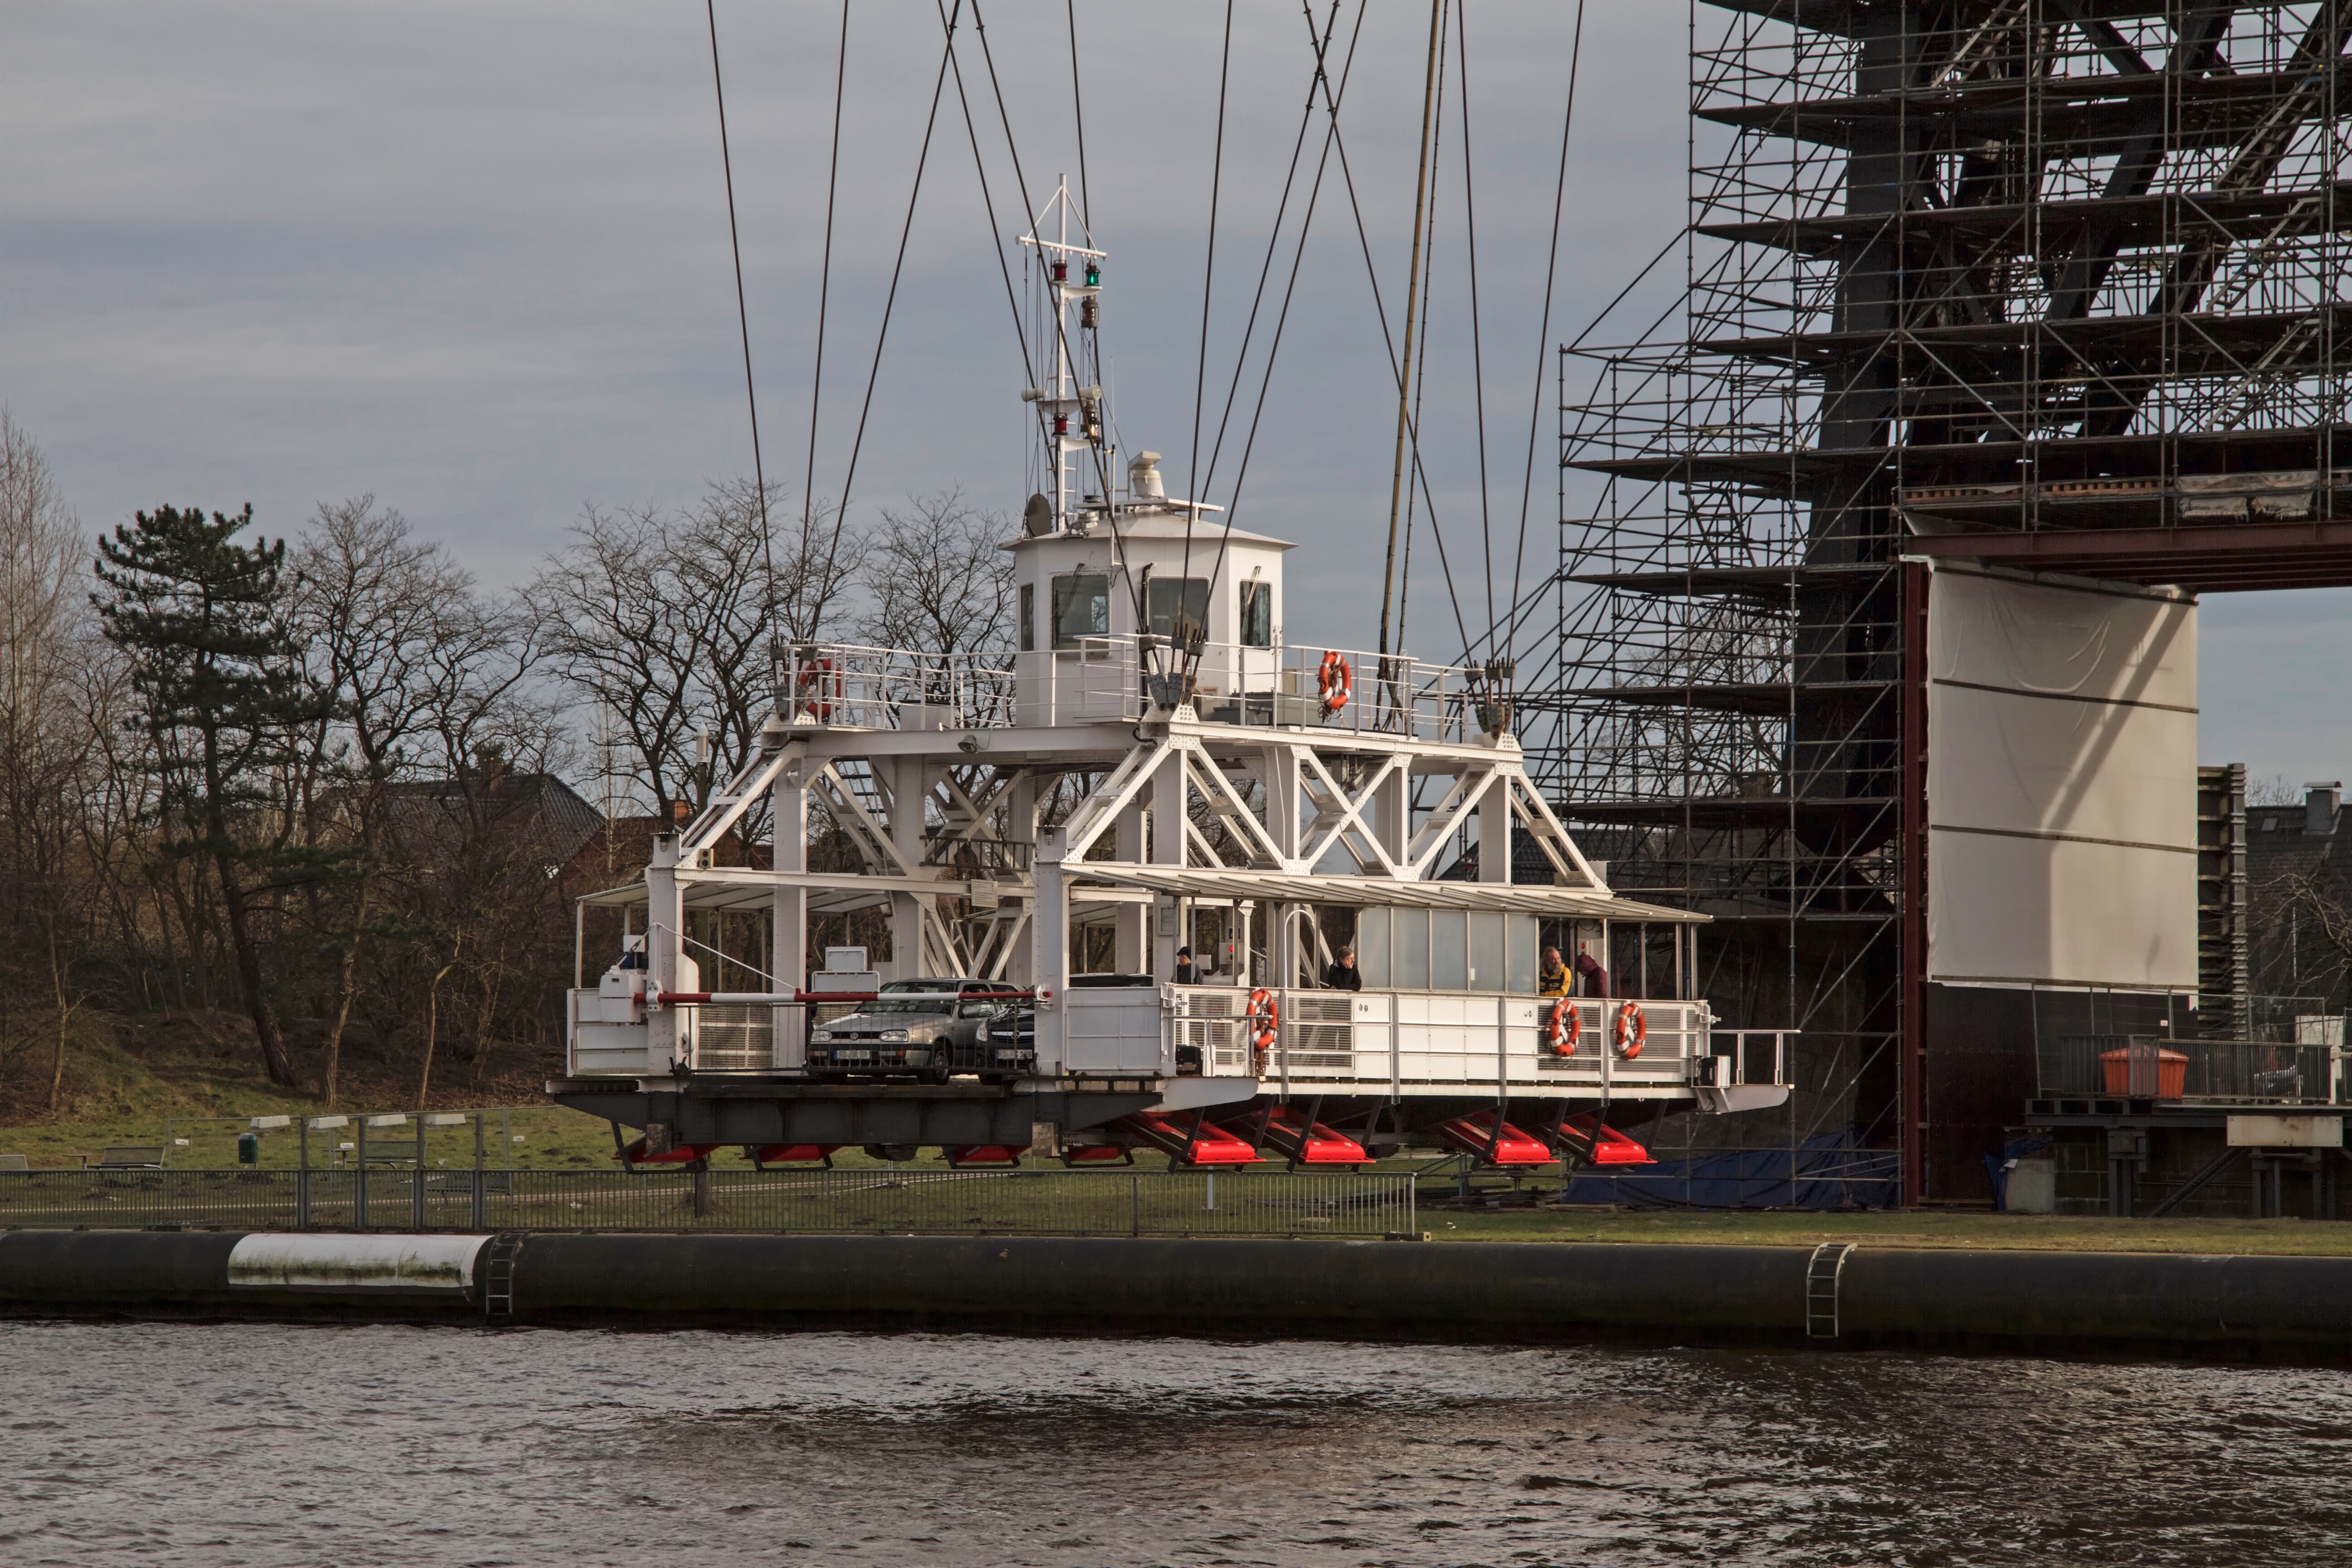
dock, boat, ship, transport, vehicle, harbor, waterway, ferry, tugboat, watercraft, rendsburg, north america, high bridge, freight transport, shipping lane, transporter bridge, nok